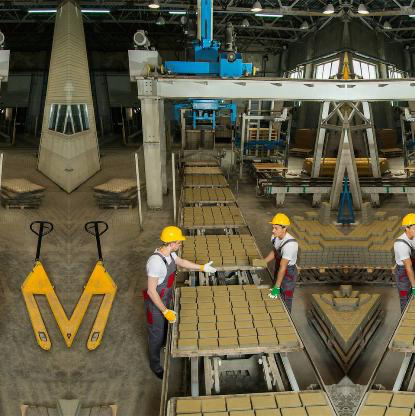
Objects in the image:
label: helmet
label: helmet
label: helmet